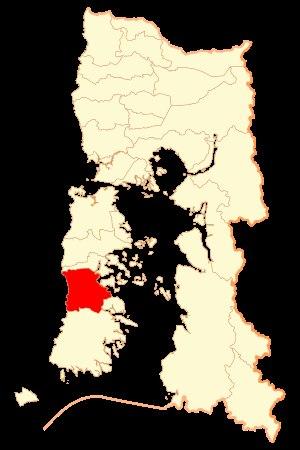
Chonchi est une commune du Chili faisant partie de la province de Chiloé, elle-même rattachée à la région des Lacs.